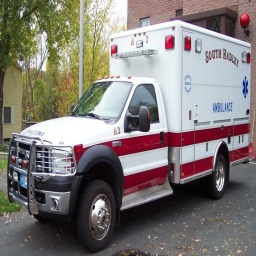
Label: ambulance